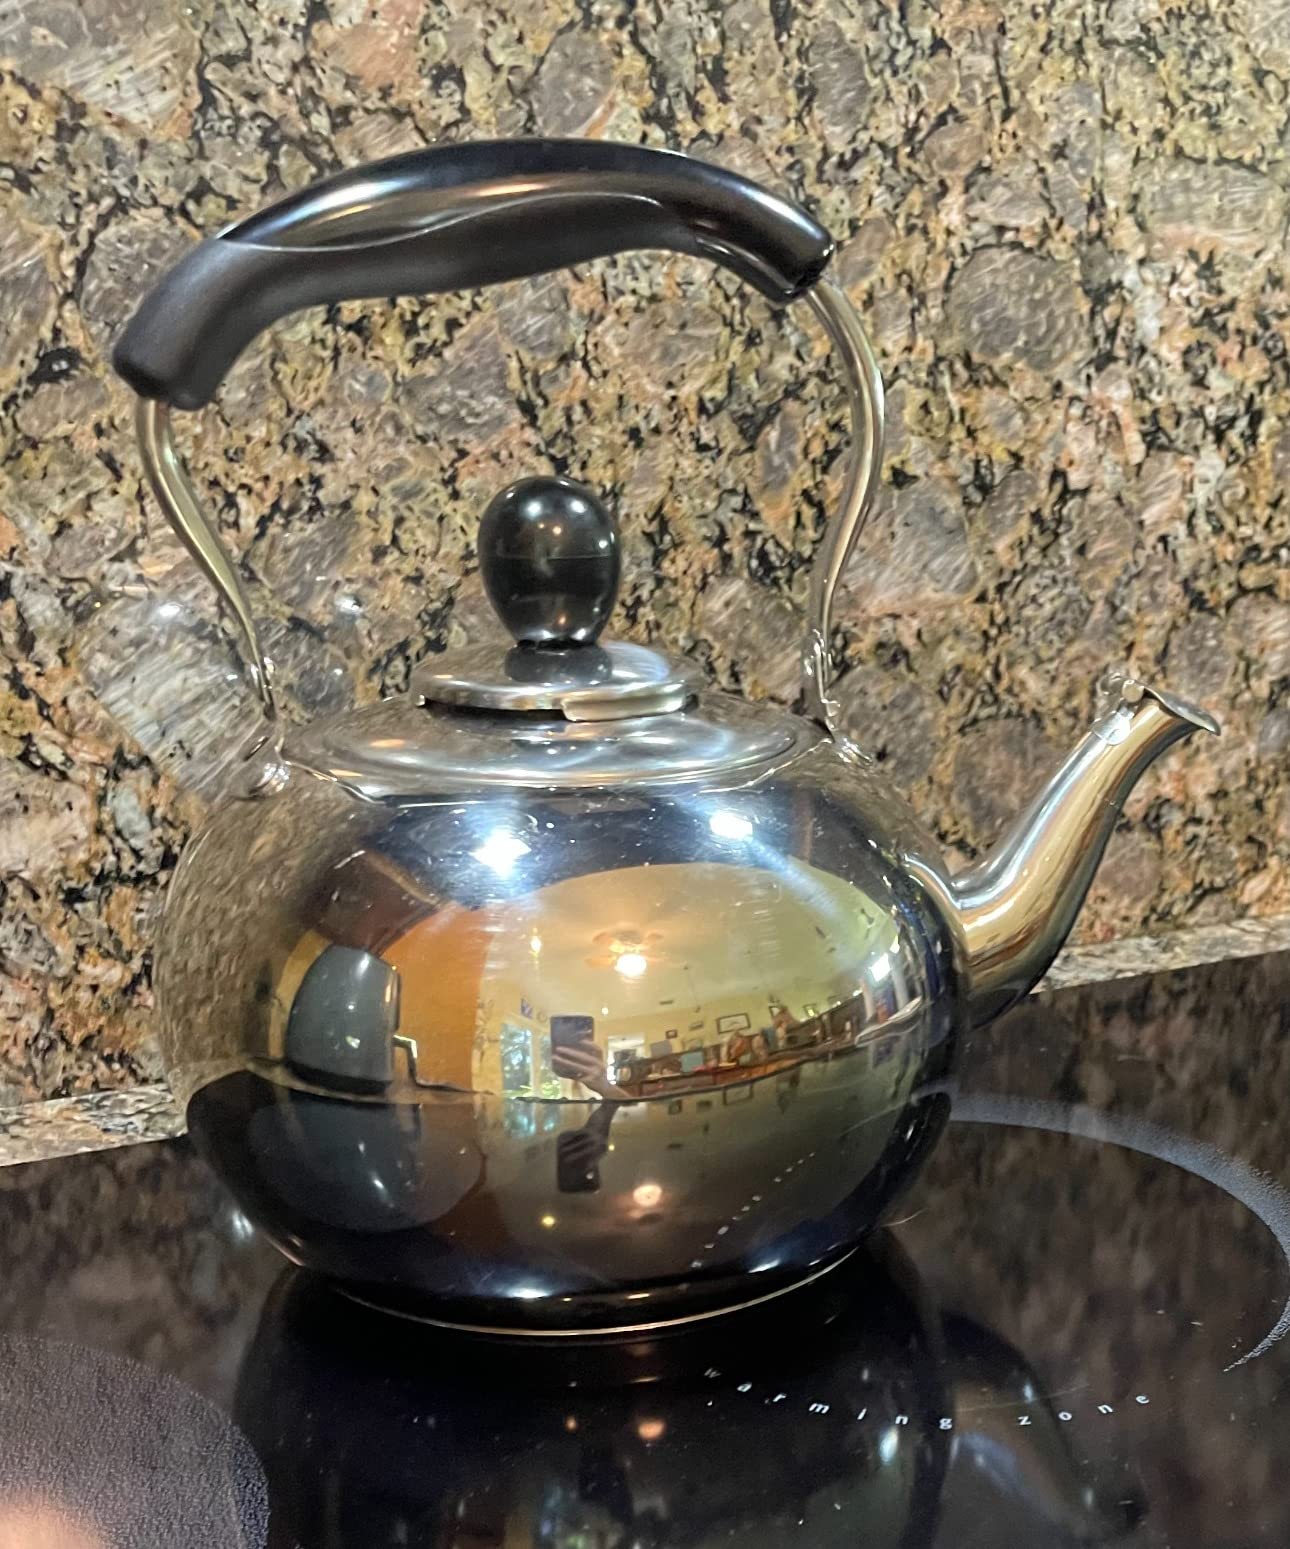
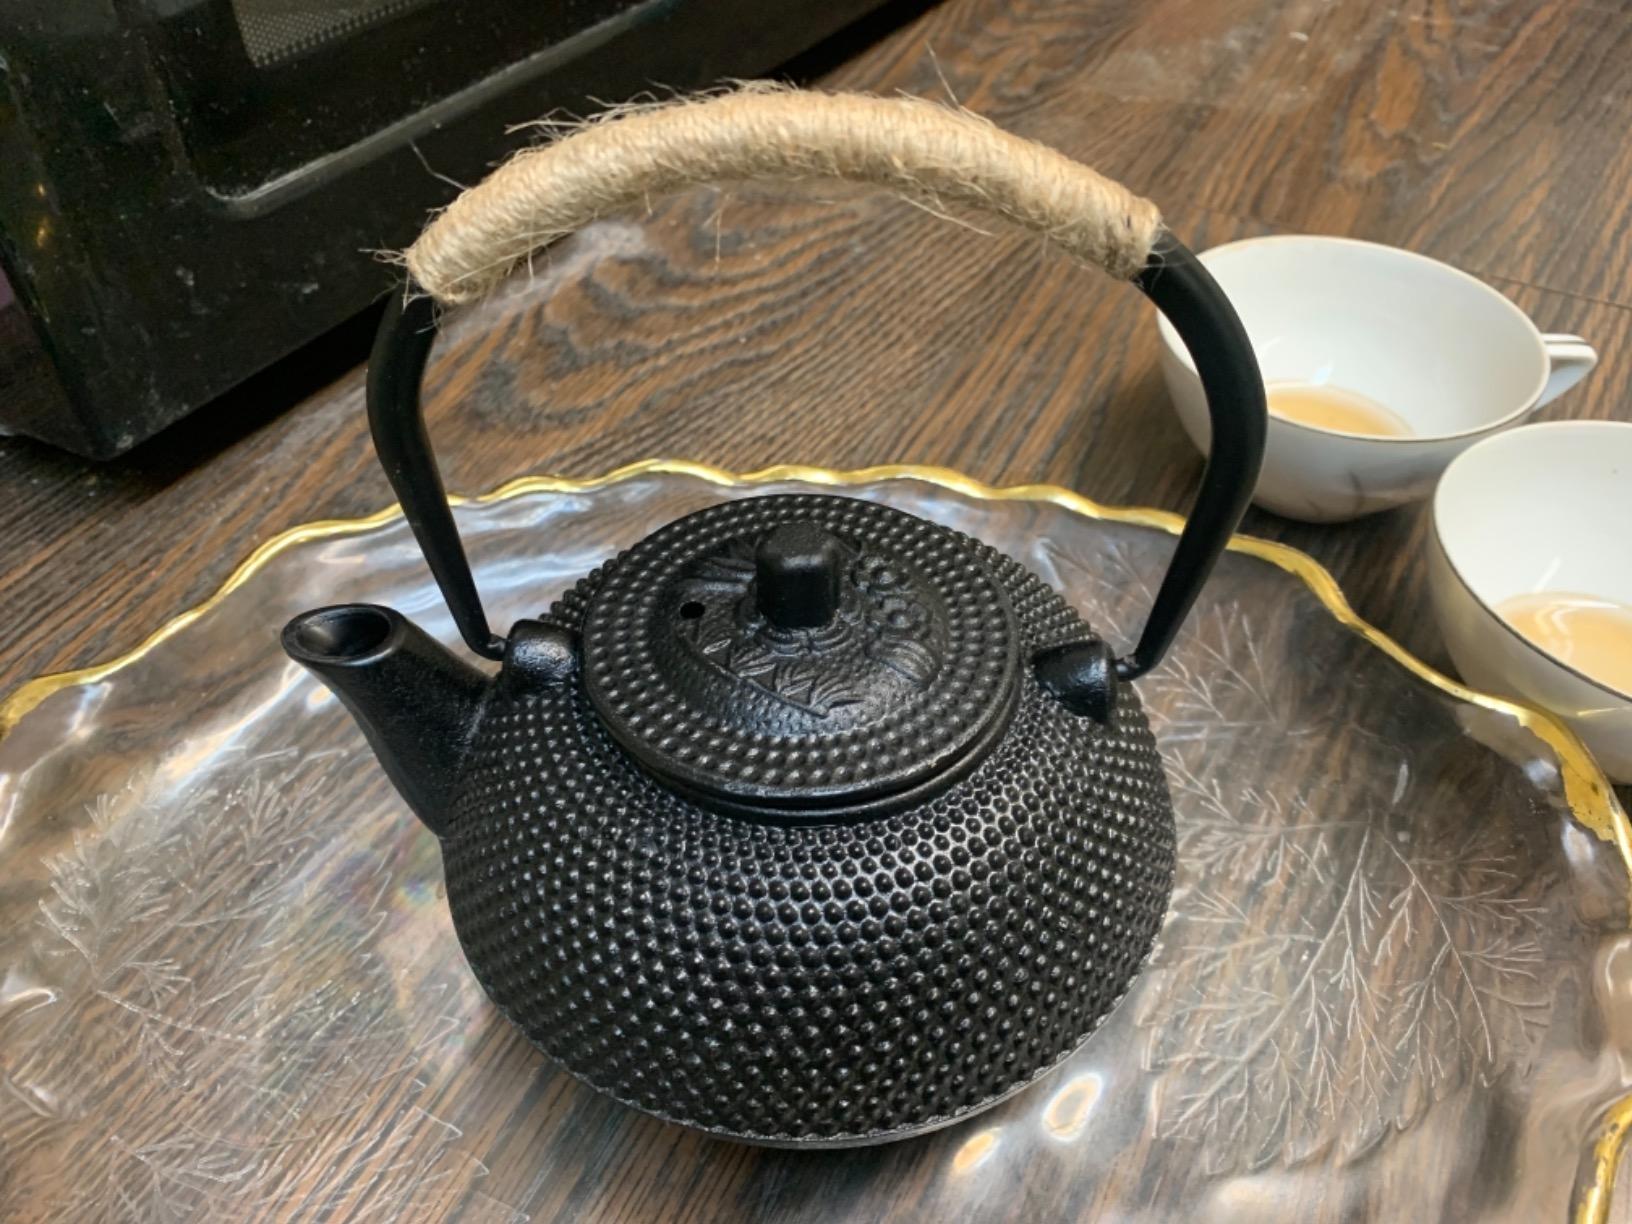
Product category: items_kettle
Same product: no